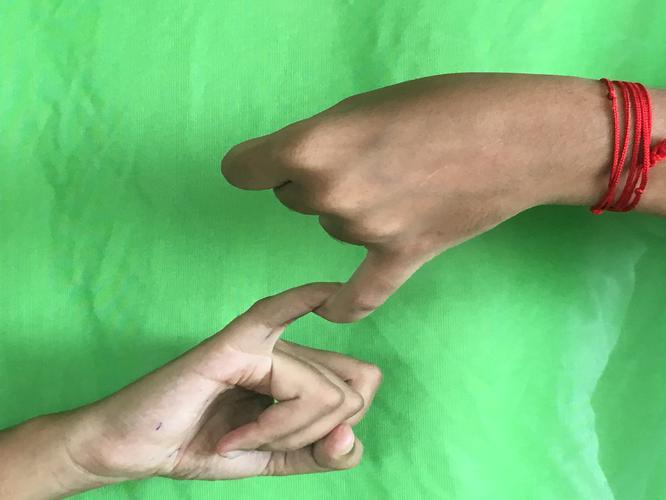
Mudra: Kilaka
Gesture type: double_hand